Monastery of the Holy Trinity, Vilnius

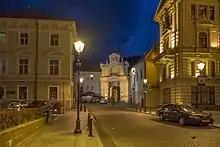
The Basilian Gate as seen from the city's central street

Monastery of the Holy Trinity is a monastery built in Vilnius by the Ruthenian Church and Grand Hetman of Lithuania Konstanty Ostrogski as a thanksgiving to the God for the victory in Battle of Orsha. It now belongs to the Order of Saint Basil the Great and the Ukrainian Greek Catholic Church. At the Greek Catholic Church of the Holy Trinity the Christian worships are held only in Ukrainian language.